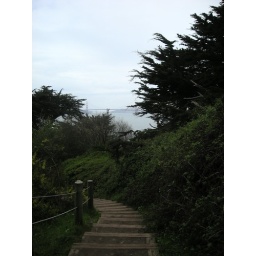
a stairway trail in lincoln park with the golden gate bridge in the background in san francisco california